Viking 1

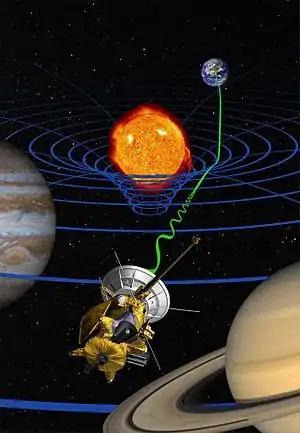
High-precision test of general relativity by the "Cassini" space probe (artist's impression)

Gravitational time dilation is a phenomenon predicted by the theory of general relativity whereby time passes more slowly in regions of lower gravitational potential. Scientists used the lander to test this hypothesis, by sending radio signals to the lander on Mars, and instructing the lander to send back signals, in cases which sometimes included the signal passing close to the Sun. Scientists found that the observed Shapiro delays of the signals matched the predictions of general relativity.